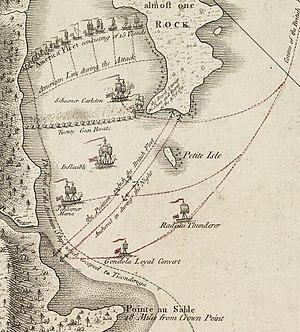
Garden Island est une île des États-Unis située dans le lac Champlain, dans l'État de New York.